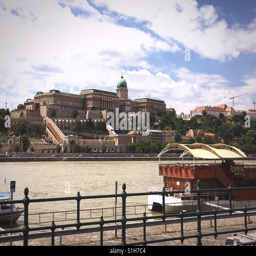
from the other side during summer